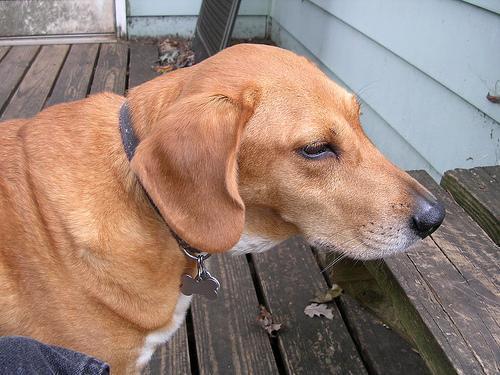
redbone